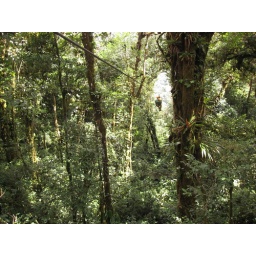
Canopy tour in the cloud forest of Santa Elena